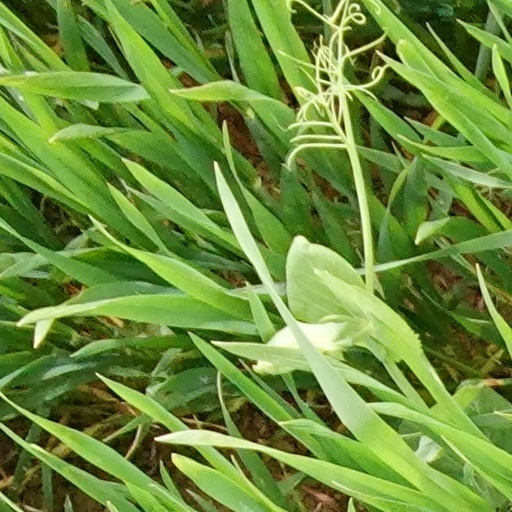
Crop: wheat